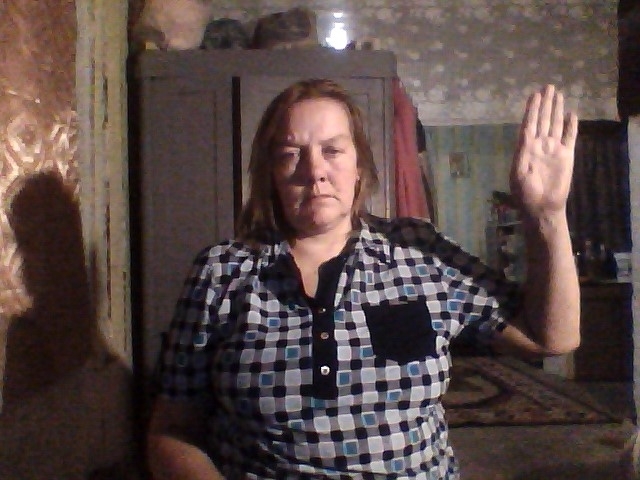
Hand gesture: stop